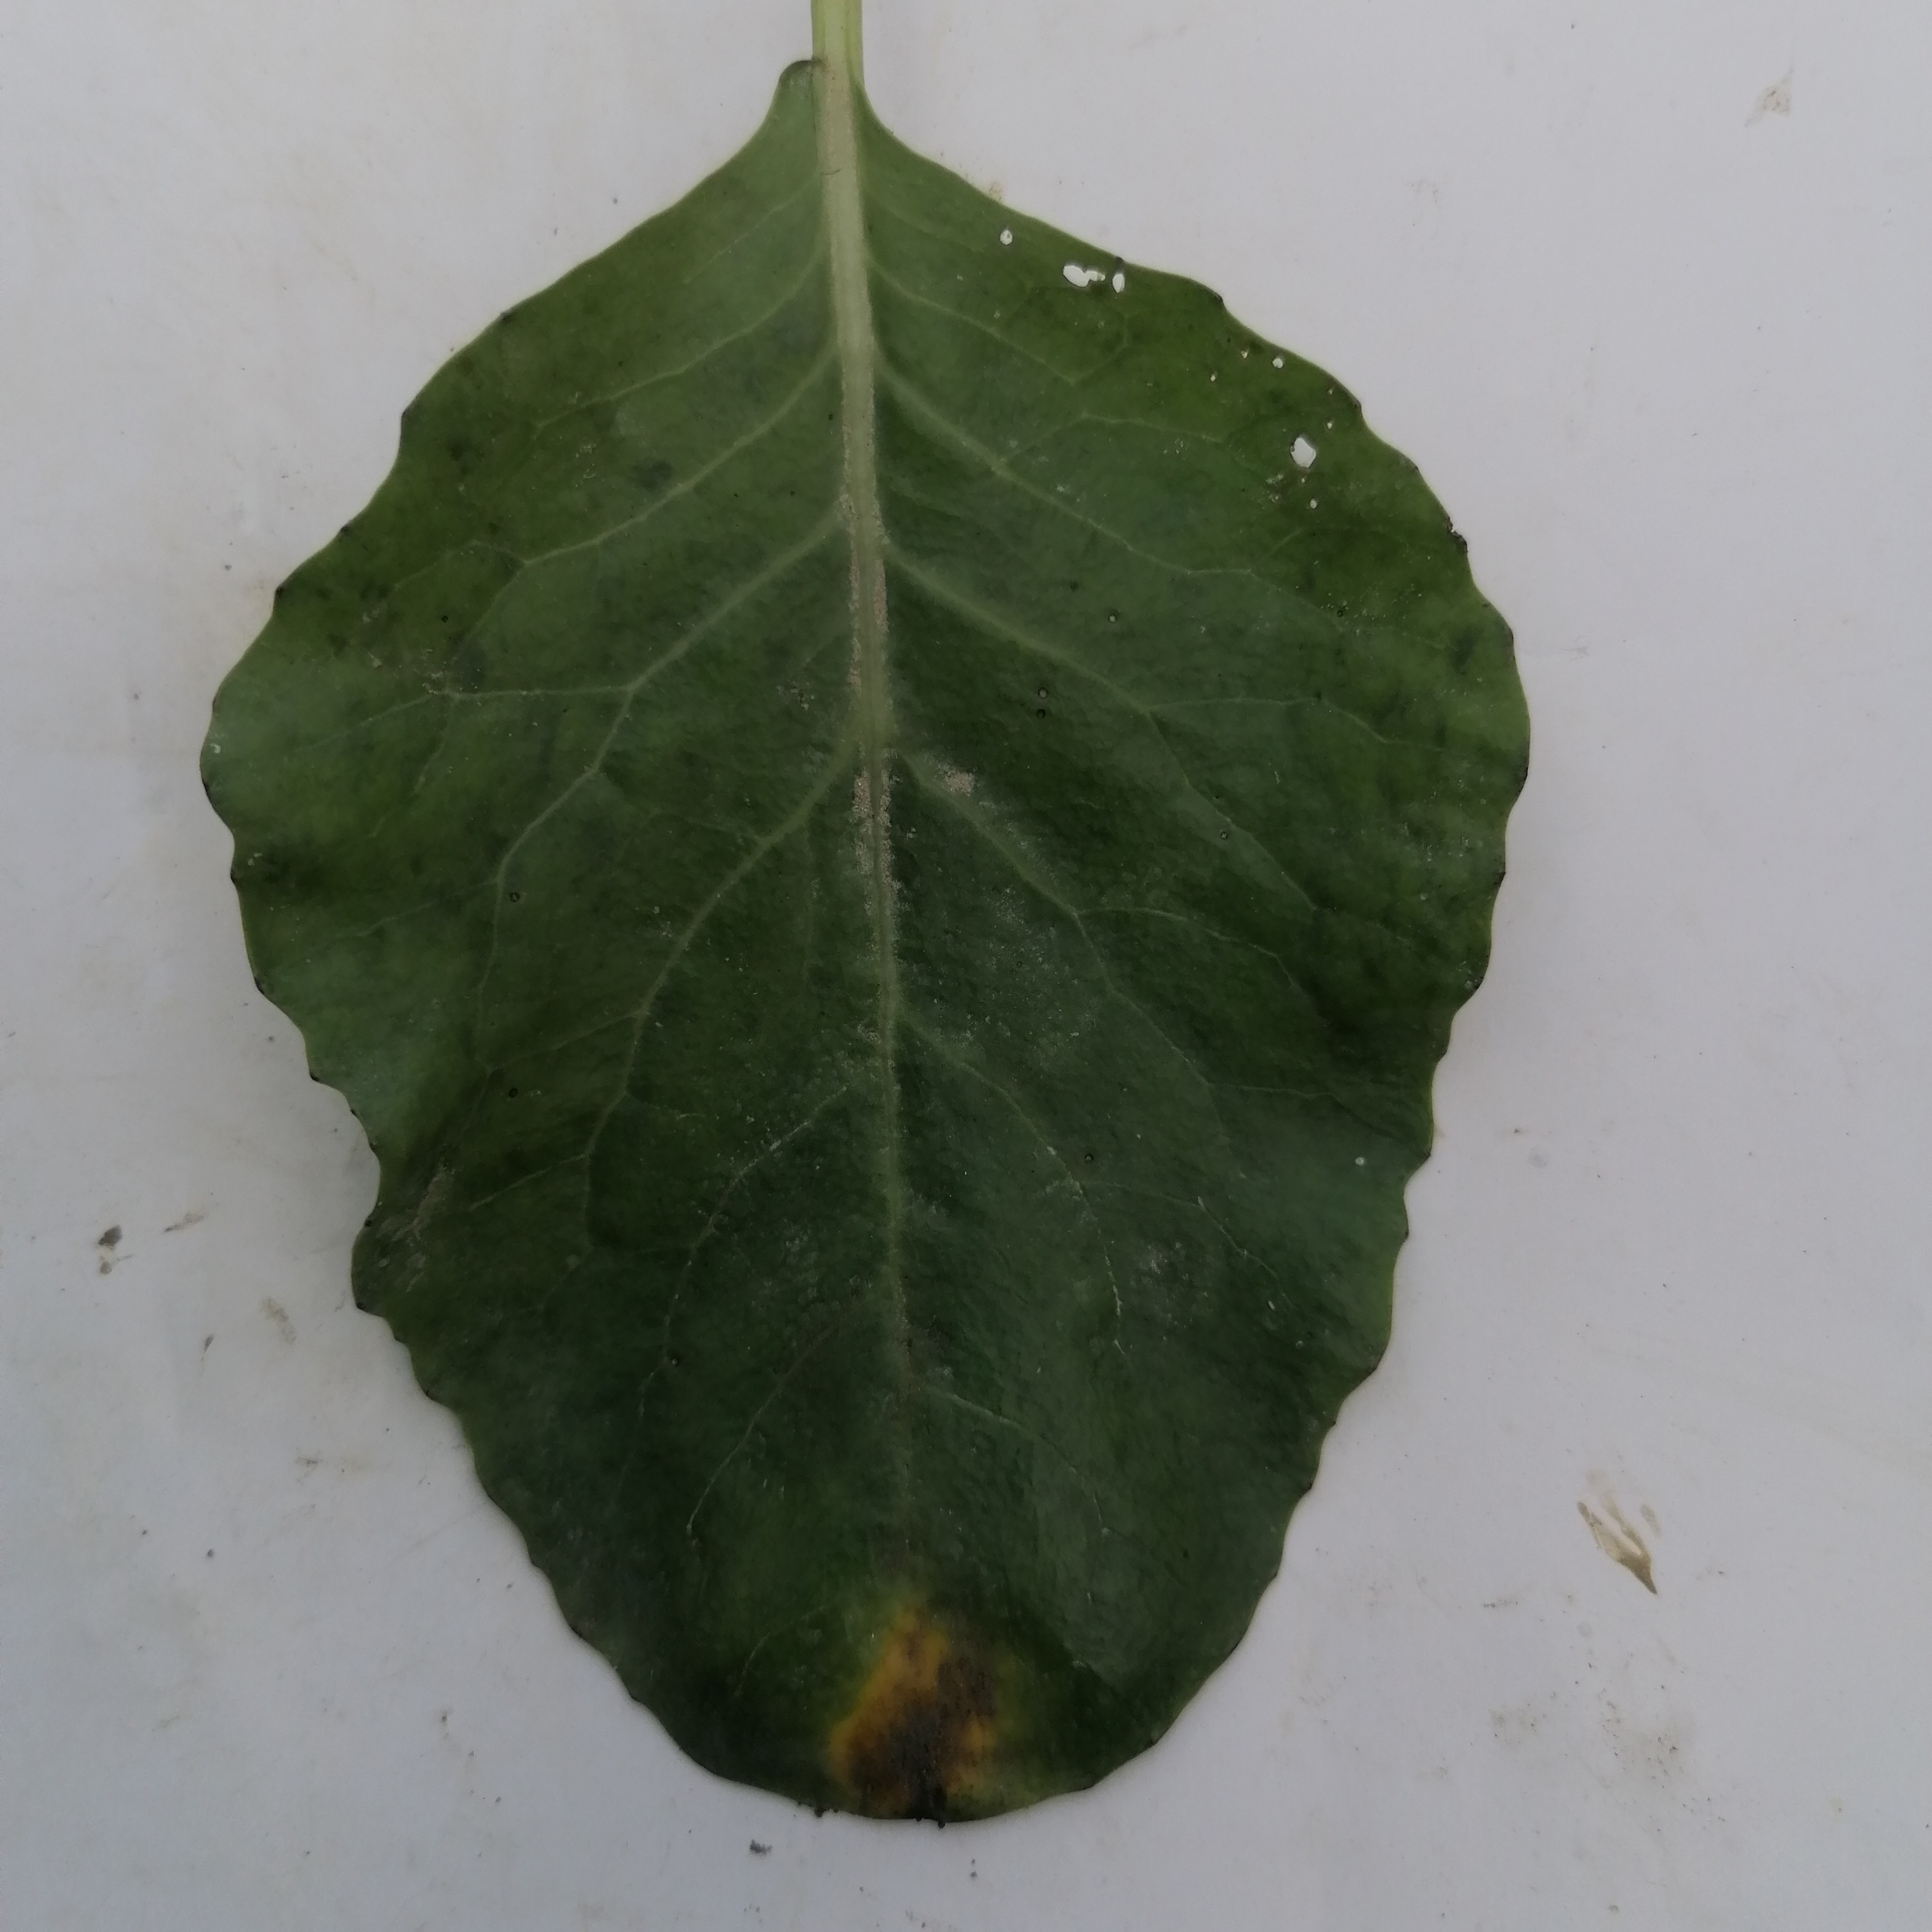
Label: Black Rot